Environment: real
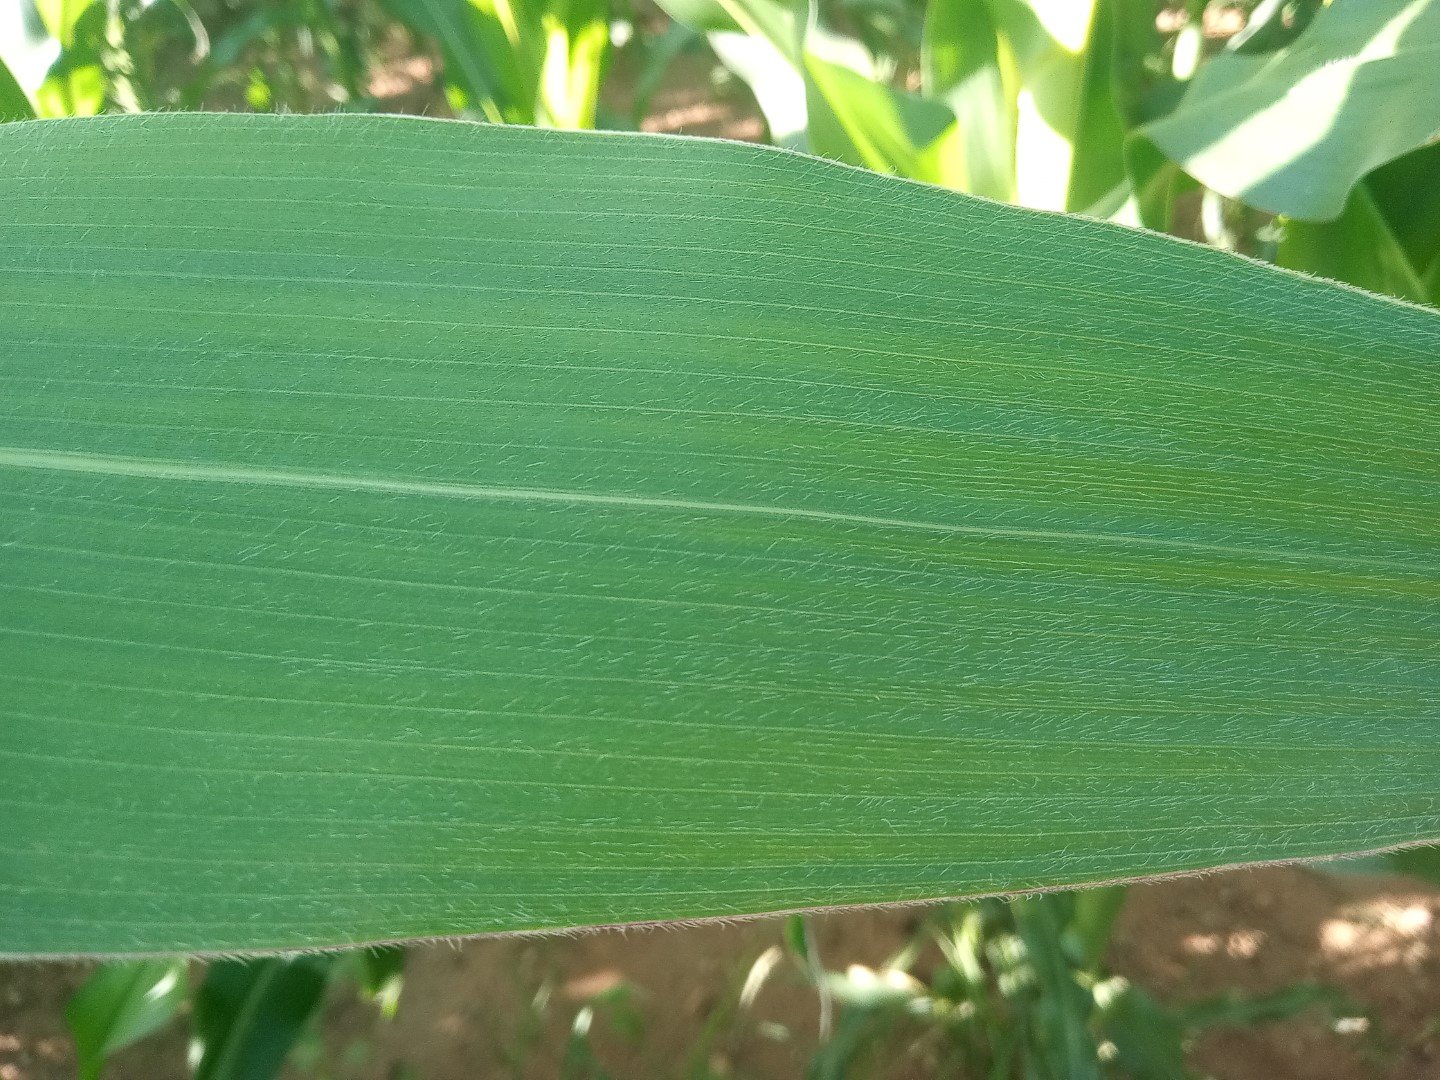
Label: healthy